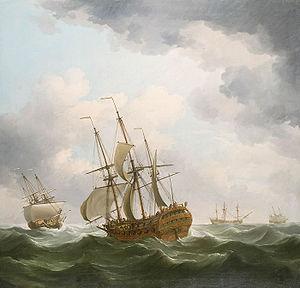
Un voilier utilise les voiles comme moyen de propulsion. Quand les voiles sont hissées, elles produisent des efforts qui vont d'une part propulser le navire et d'autre part faire changer l'assiette et la gîte du navire. Le voilier s'équilibre naturellement, la page décrit cette équilibrage pour un voilier.